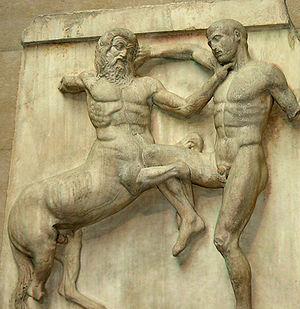
Dans la mythologie grecque, la tribu des Lapithes habitait le nord de la Thessalie, établie entre la Phthiotide, le mont Olympe, le Pinde et la Perrhèbie.